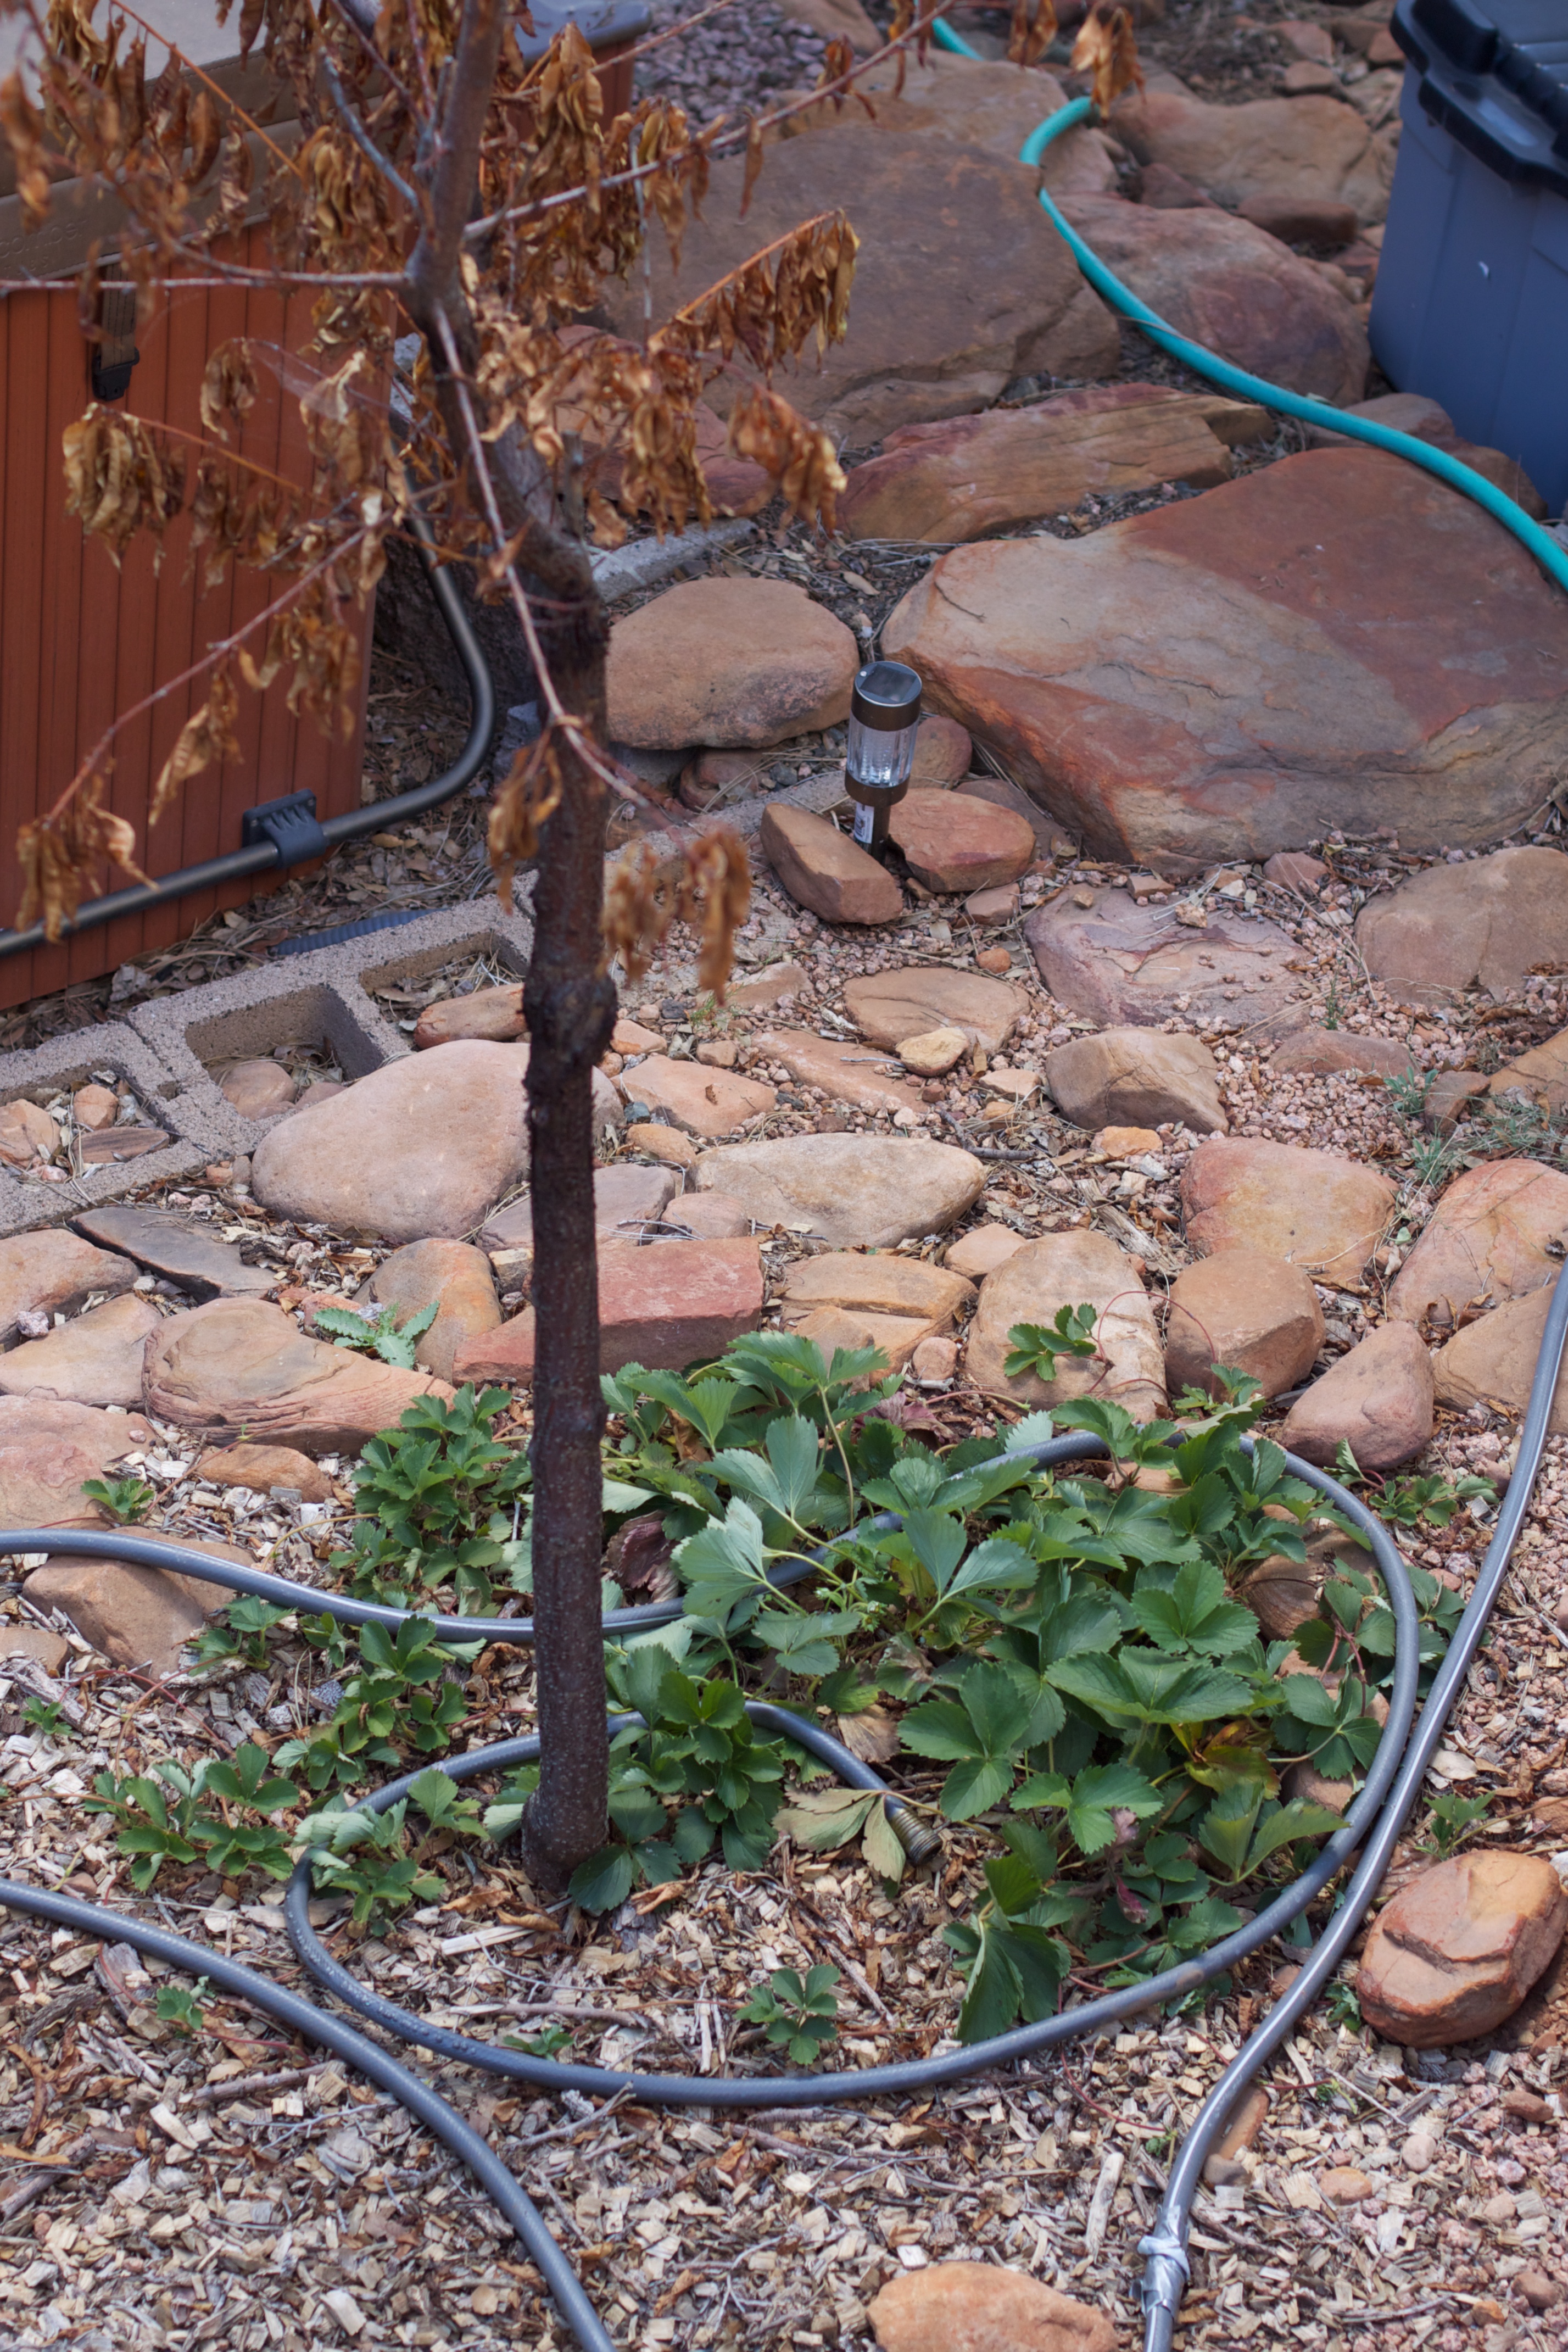
tree, branch, plant, leaf, flower, pond, backyard, soil, botany, garden, flora, yard